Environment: real
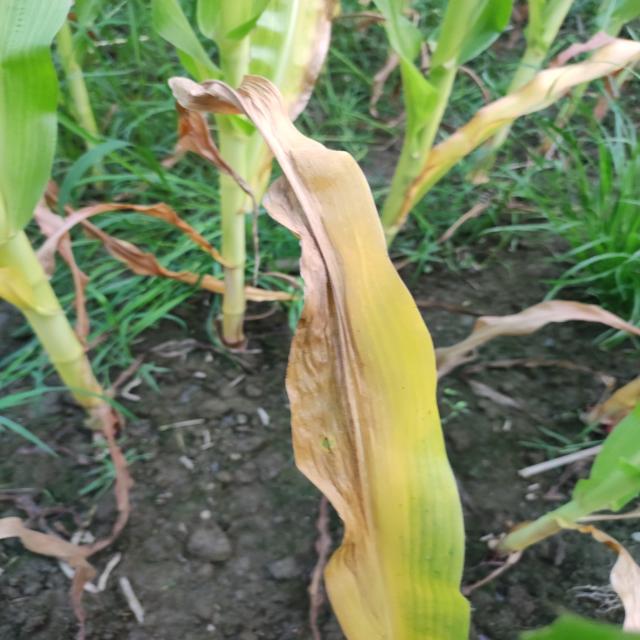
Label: nitrogen_deficiency